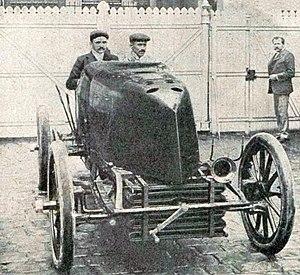
Fernand Gabriel, avant Paris-Madrid 1903 (sur Mors) - La Vie au Grand Air du 14 janvier 1904, p.31
Fernand Gabriel est un pilote automobile français.